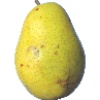
Label: Pear Monster 1